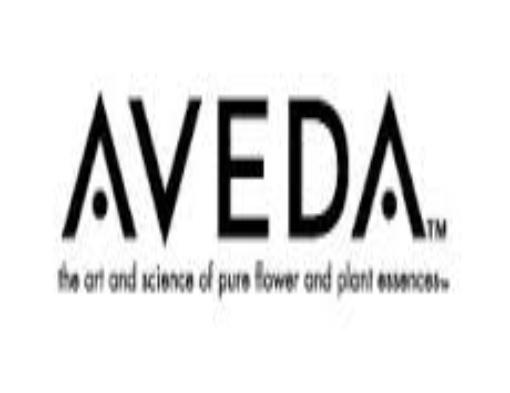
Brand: Aveda
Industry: Necessities